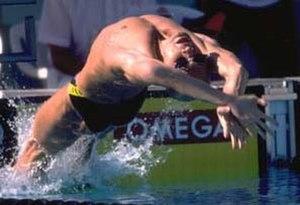
Vladimir Selkov, né le 1ᵉʳ avril 1971 à Berezniki, est un nageur russe spécialiste en dos.